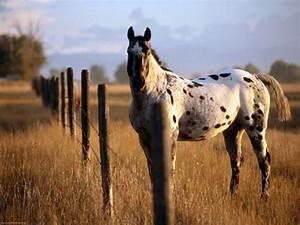
horse